Battle of Aleppo (2012–2016)

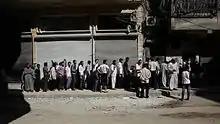
Aleppo residents waiting in a bread line during the Syrian civil war

In early January, the rebels recaptured the Majbal (sawmills) area of al-Brej and captured the southern entrance of the stone quarries known as al-Misat, forcing government troops to retreat to the north. Rebels also seized the Manasher al-Brej area. They tried to advance and take control of al-Brej Hill, with which they could seize the military supply road running between Aleppo Central Prison and the Handarat and al-Mallah areas. At the end of January, the rebels took control over some positions in al-Brej Hill.